Eyre Massey Shaw

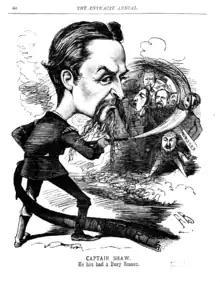
Shaw issues a report into the fire-readiness of the London music halls and theatres

In his work with the Fire Engine Establishment and later the Metropolitan Fire Brigade, Shaw became most concerned with the fire safety of theatres. Theatres were frequent sources of fire, with combustible scenery covered in oil paints in close proximity to naked flame gas lamps.